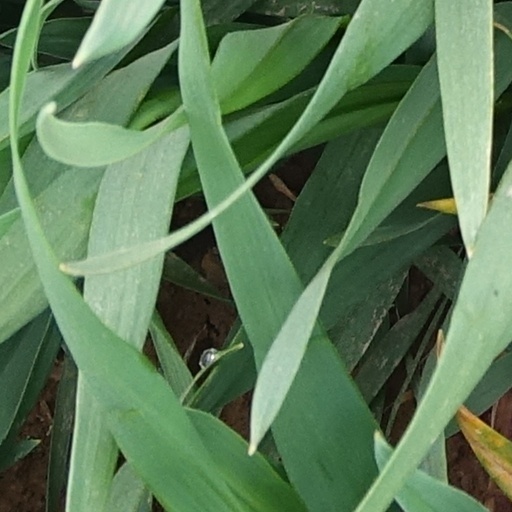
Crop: wheat